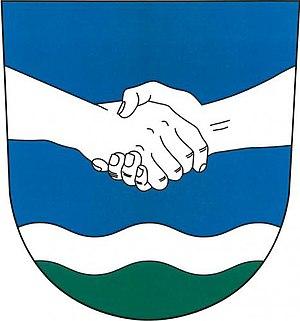
Svépravice est une commune du district de Pelhřimov, dans la région de Vysočina, en République tchèque. Sa population s'élevait à 115 habitants en 2018.